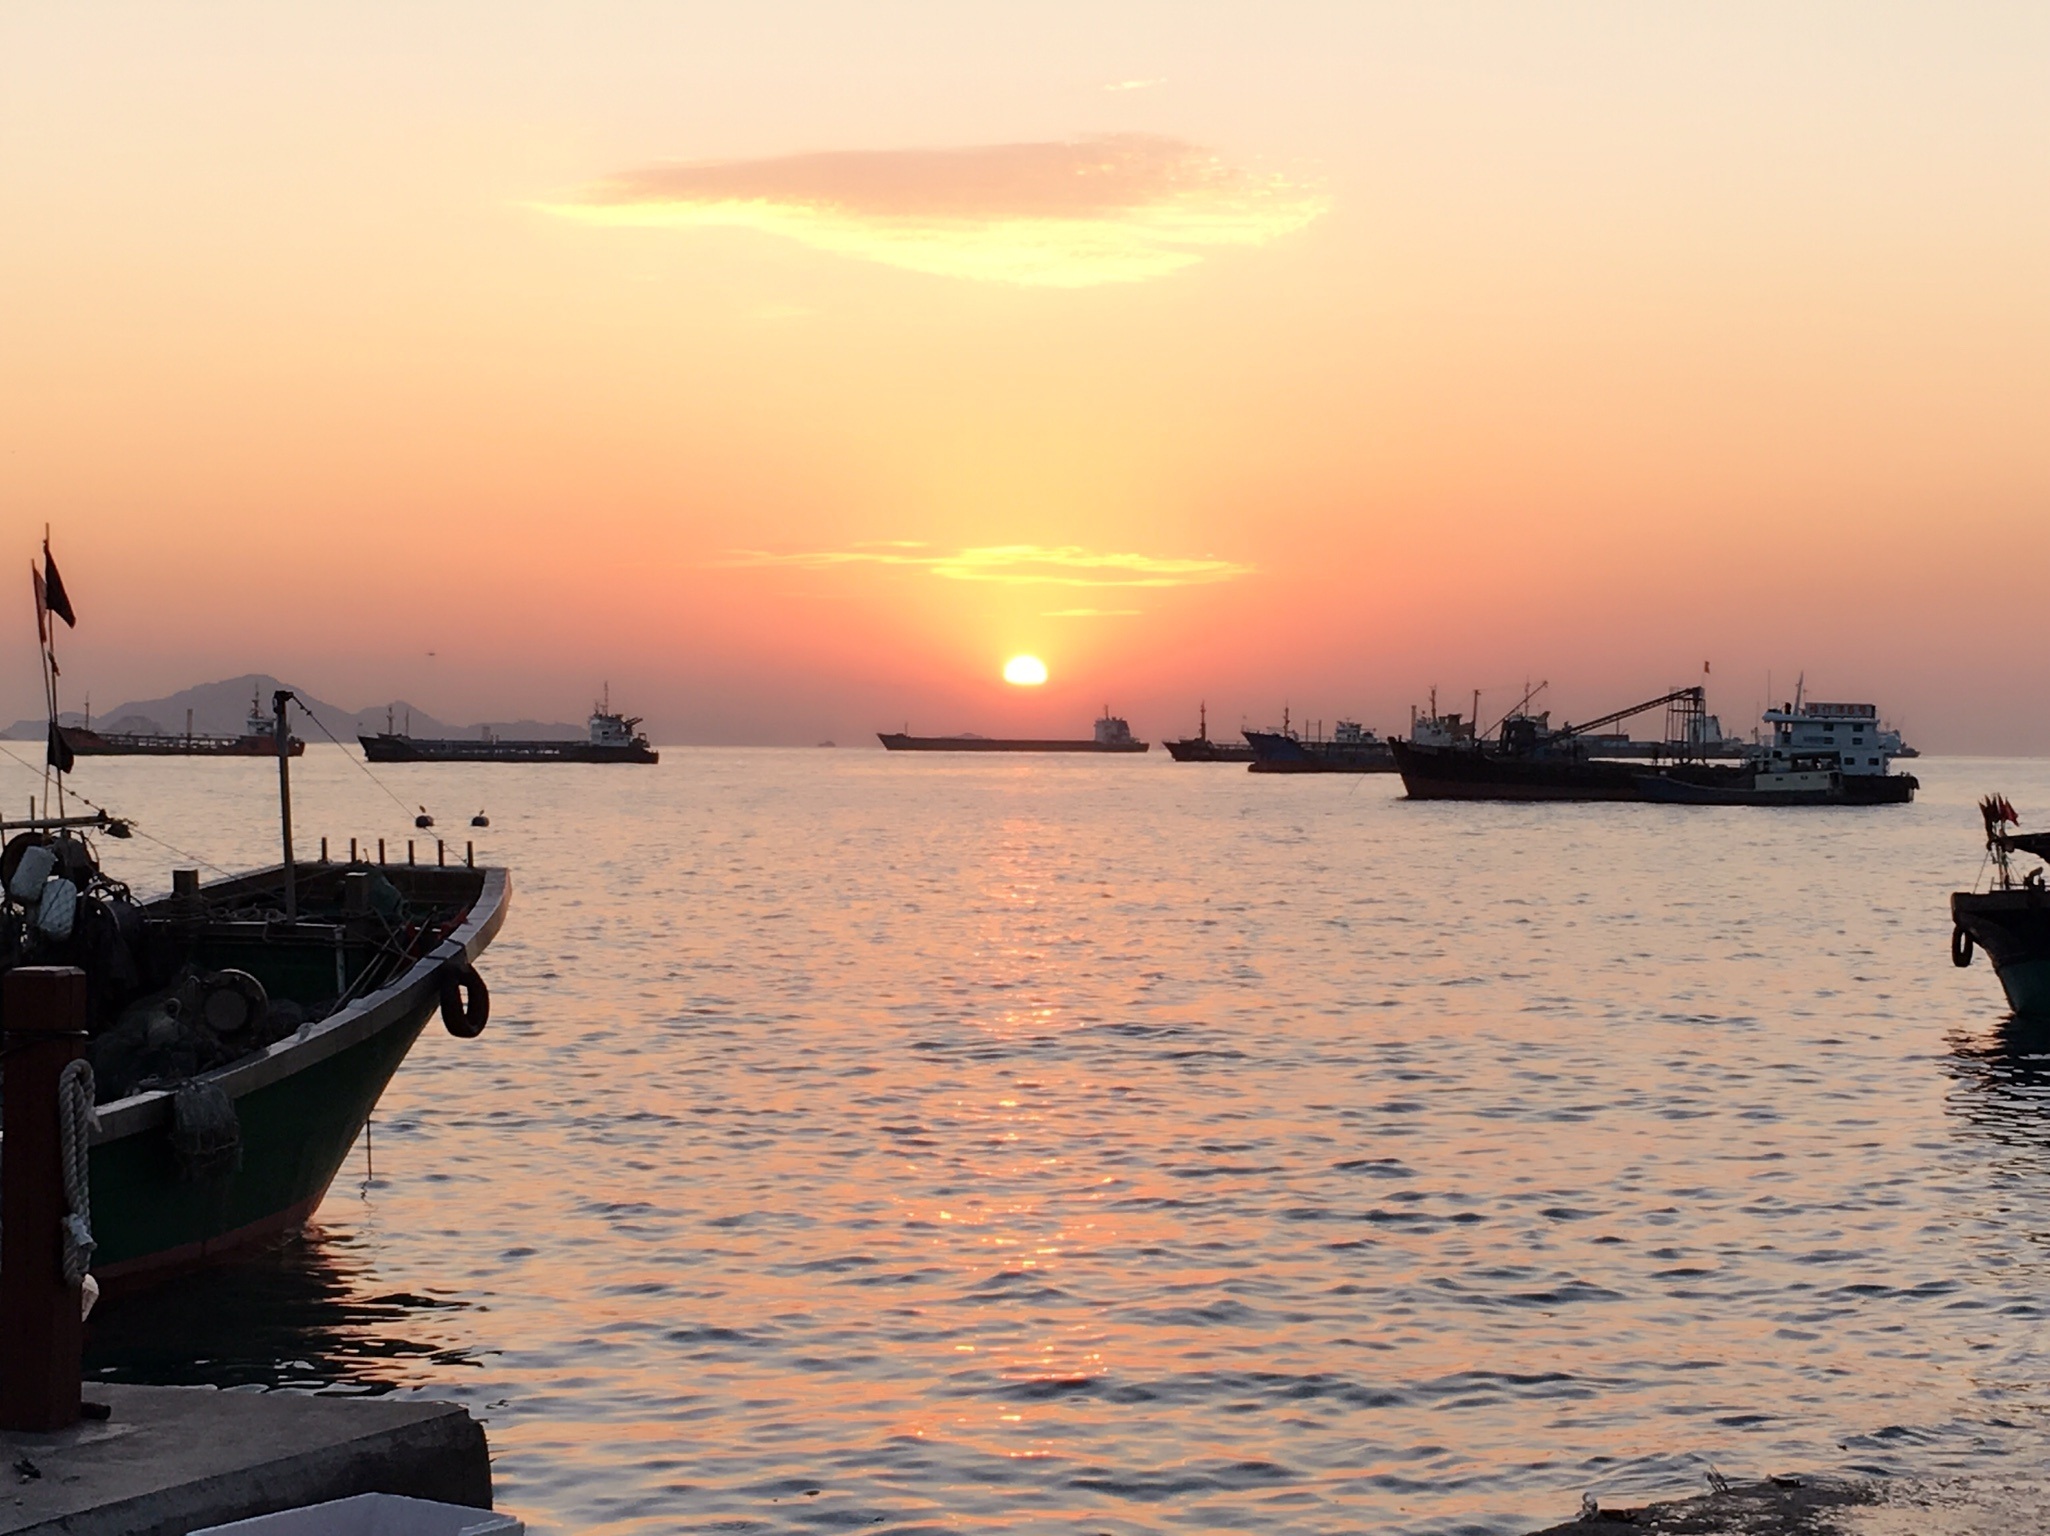
sea, coast, ocean, horizon, sunrise, sunset, boat, morning, shore, dawn, dusk, evening, vehicle, bay, harbor, harbour, fishing boats